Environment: real
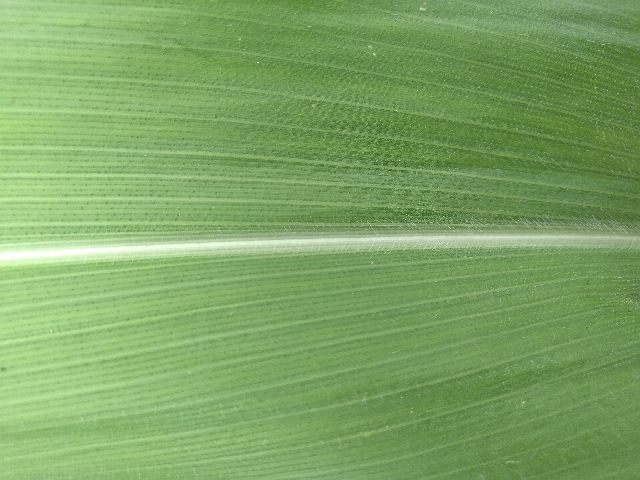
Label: healthy